Milagros Menéndez

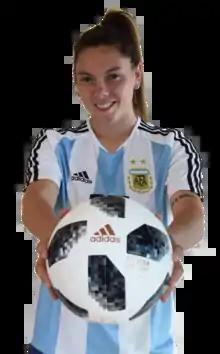
Menéndez with Argentina in 2018

Milagros Abigail "Mili" Menéndez (born 23 March 1997) is an Argentine professional footballer who plays as a forward for Saudi club Al-Amal, and the Argentina women's national team.